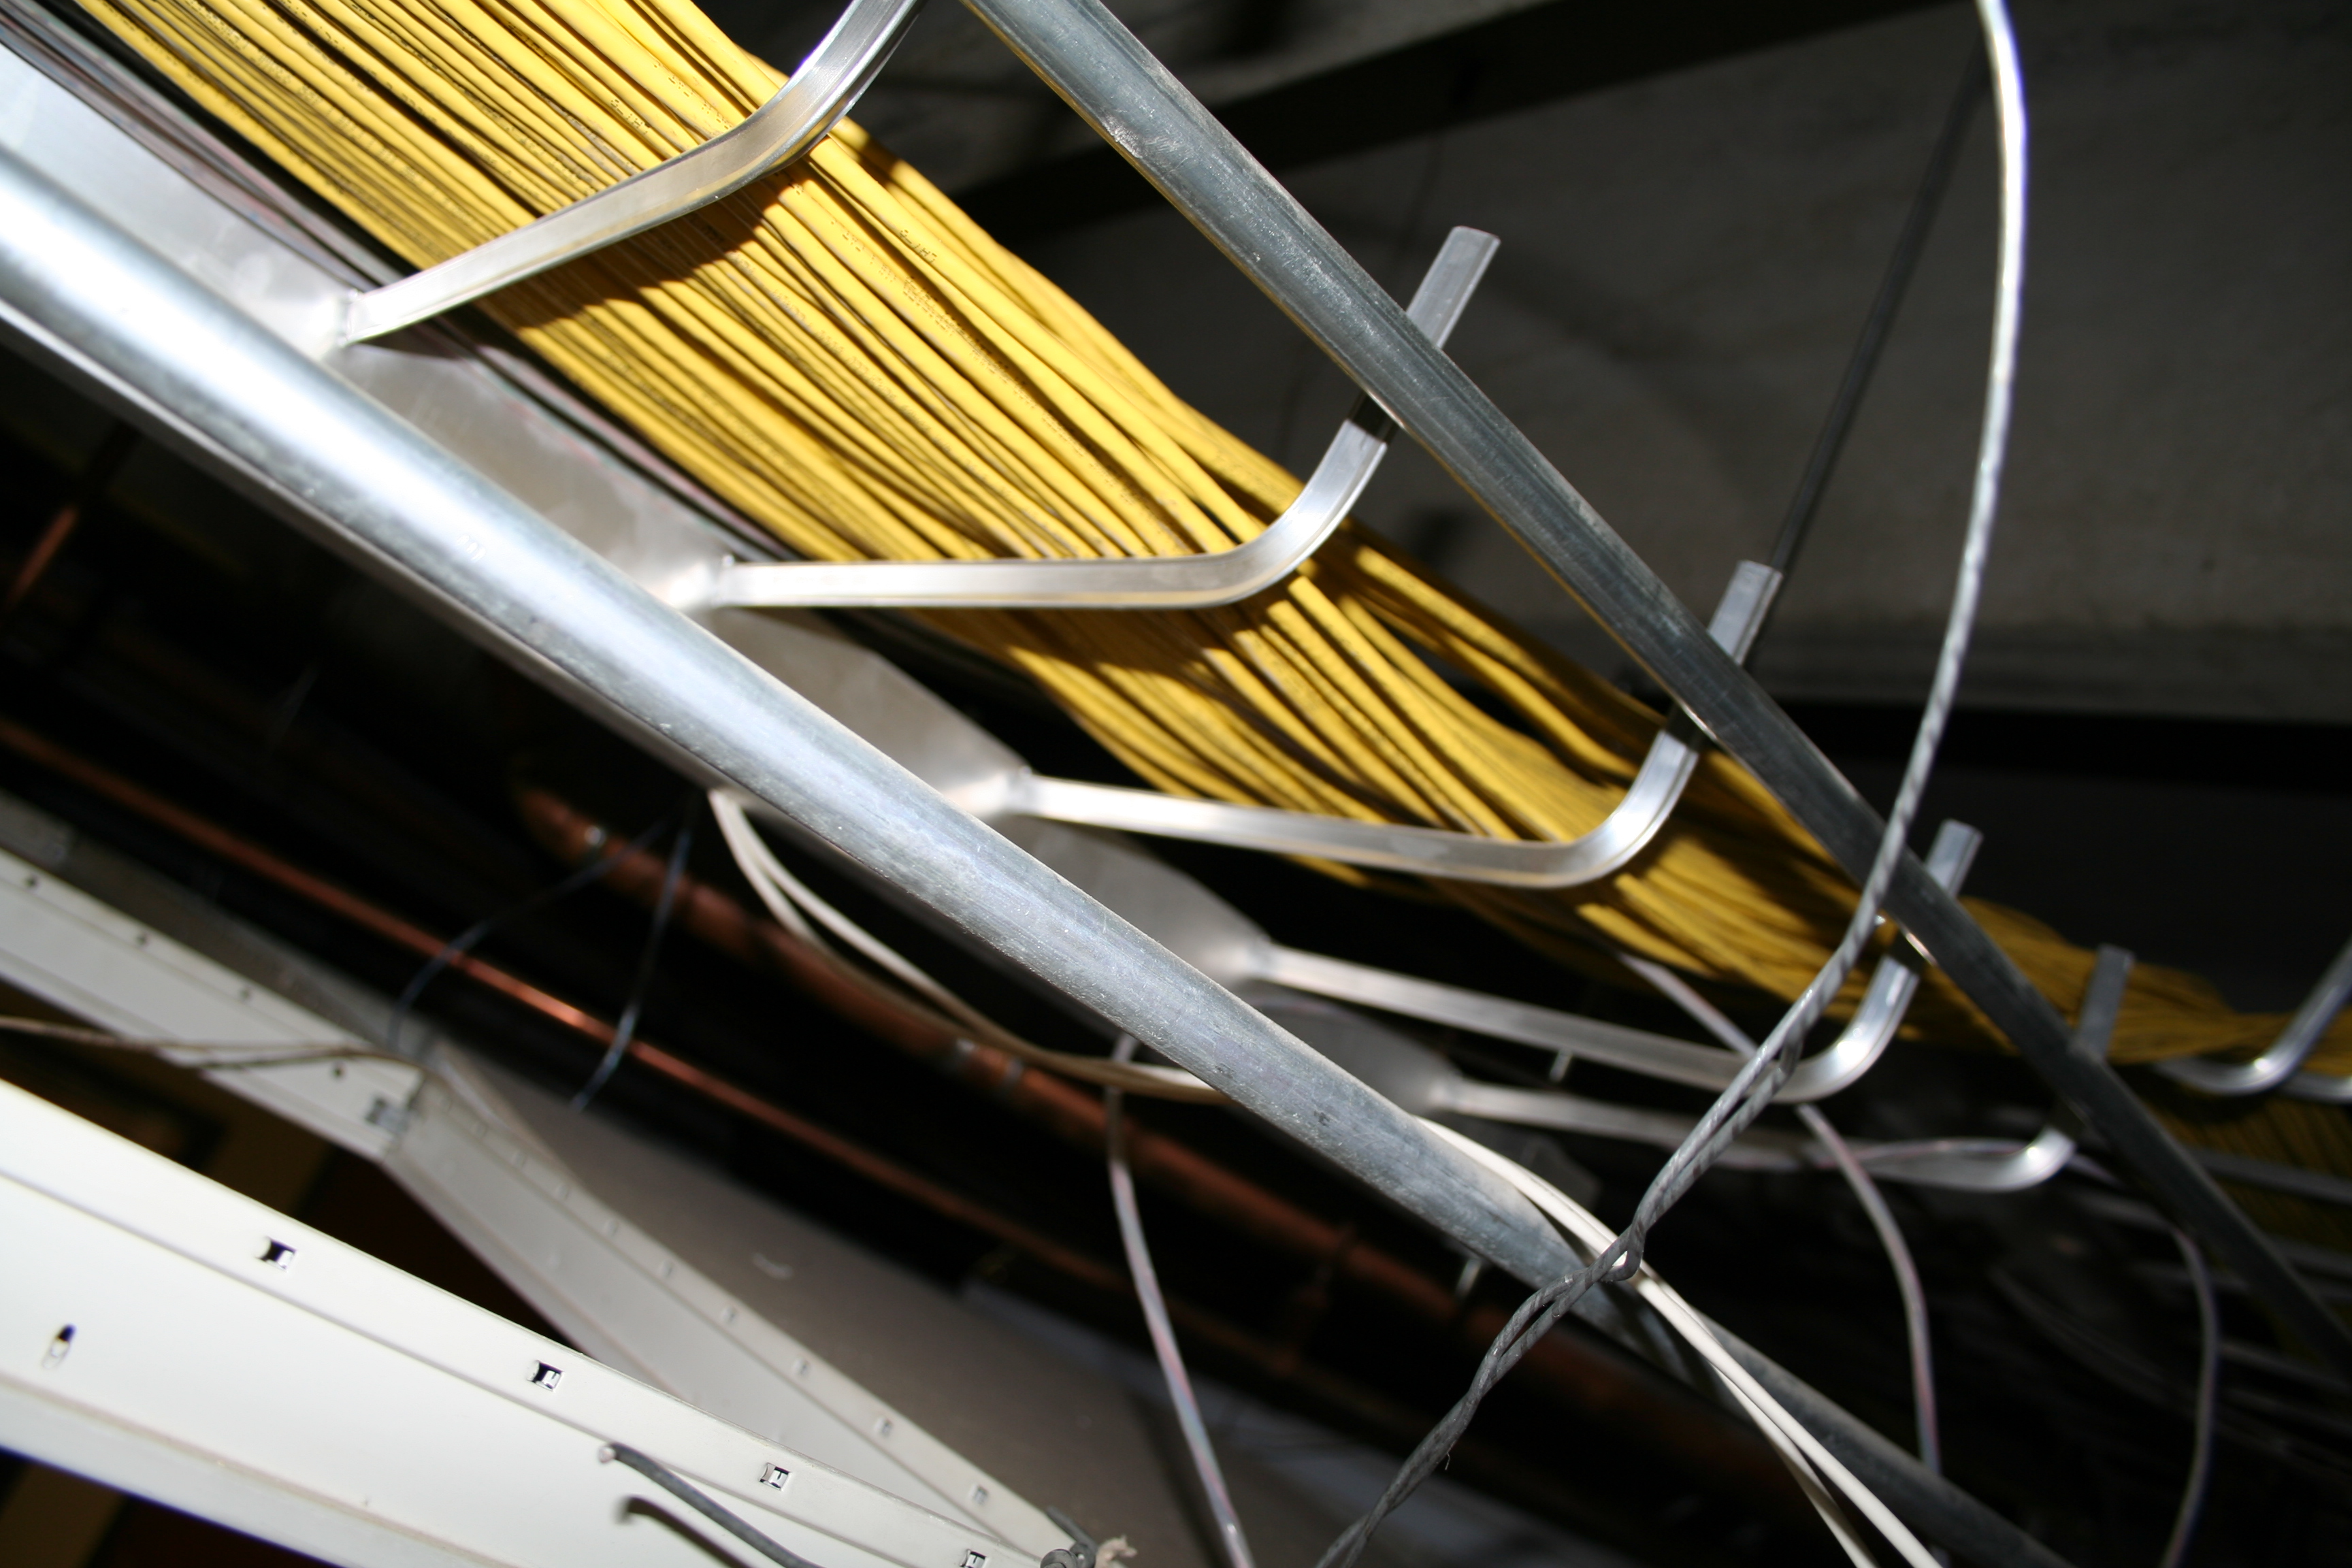
wing, boat, wheel, vehicle, mast, watercraft, automotive exterior, aircraft engine